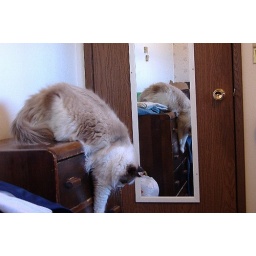
2366tux getting away from cat in mirror b